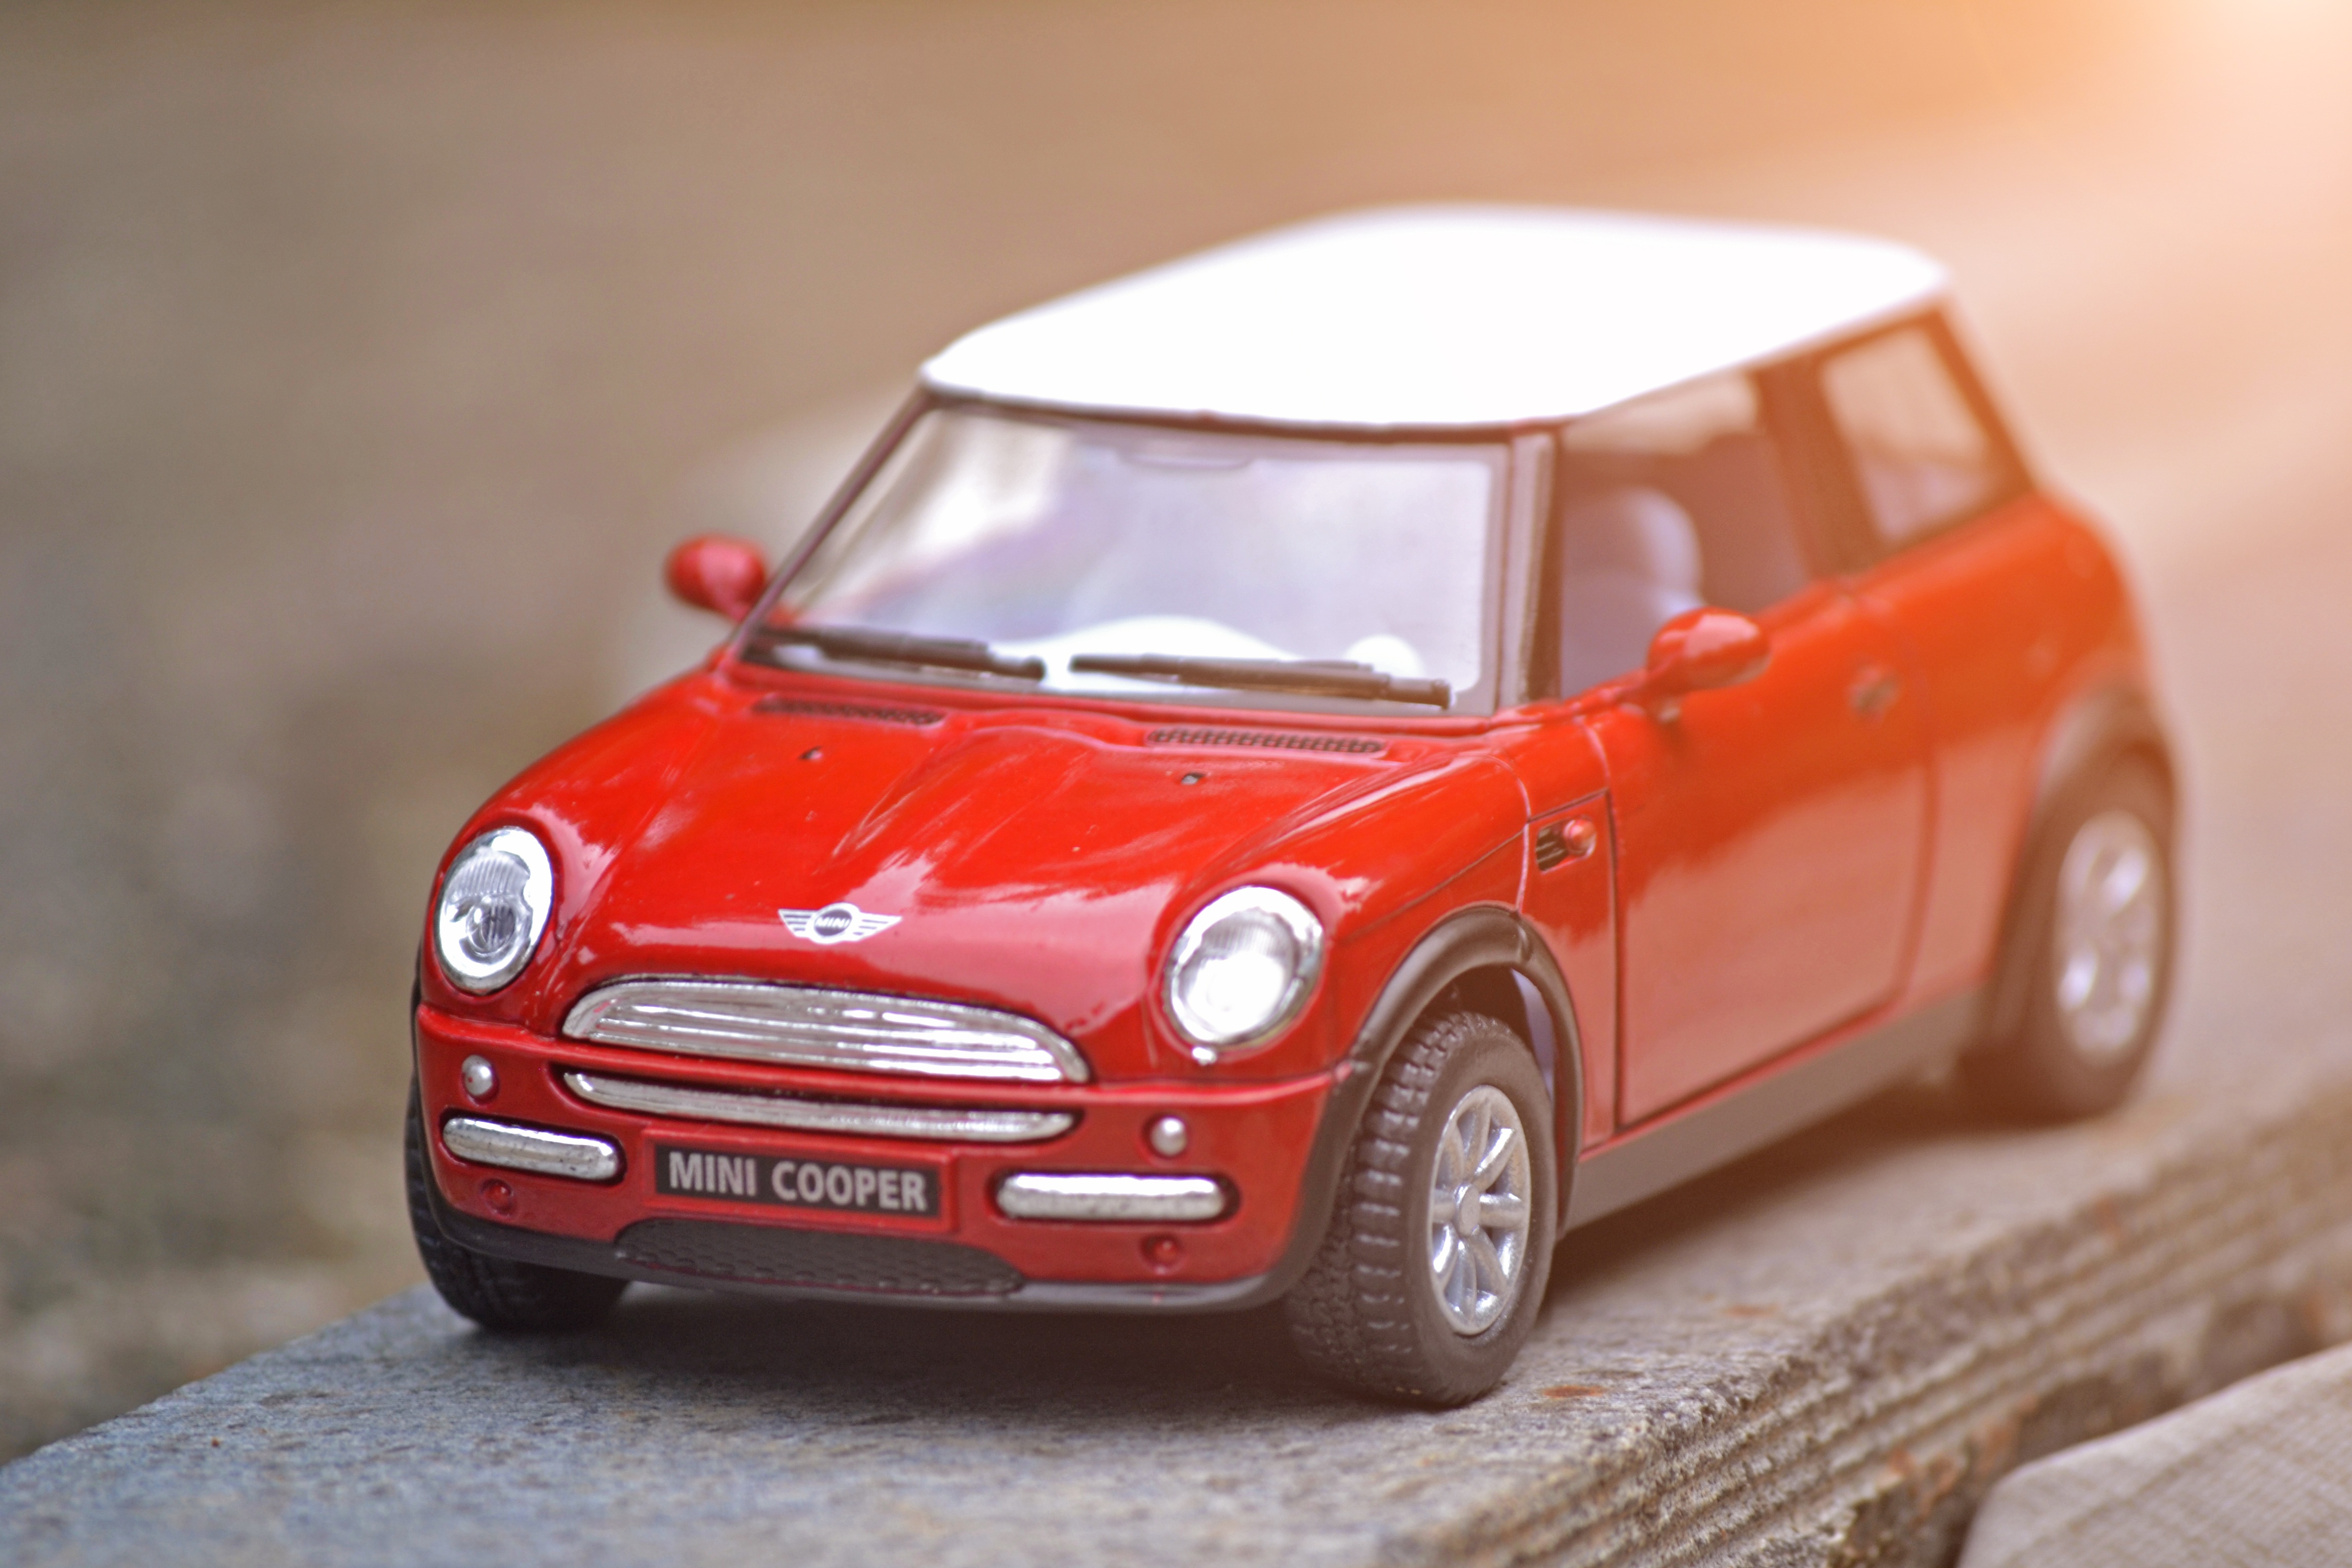
light, technology, car, wheel, automobile, model, vehicle, drive, metal, speed, tire, automotive, mini cooper, motor, mini, car driving, car road, car on road, city car, model car, land vehicle, automobile make, automotive exterior, automotive design, subcompact car, mini e